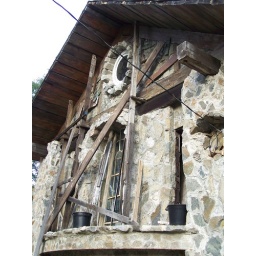
Old stone house in disrepair.